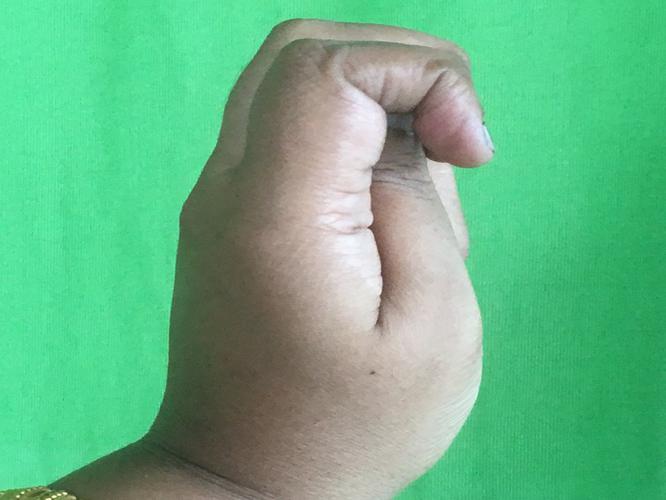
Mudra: Katakamukha_2
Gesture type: single_hand